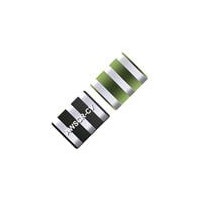
AWSCR-8.00CV-T
ABRACON AWSCR-8.00CV-T Resonator - 8.0 MHz, 22 pF The ABRACON AWSCR-8.00CV-T is a high-quality surface-mount resonator designed for precise frequency stabilization in electronic applications. Manufactured in China (COO: CN), this resonator offers reliable performance for various RF and communication devices. Product Features: Frequency: 8.0 MHz Capacitance: 22 pF Package Type: Reel for automated placement RoHS Compliant: Yes ECCN: EAR99 Part Number: AWSCR-8.00CV-T Manufacturer: ABRACON UOM: Each (EA) Specifications: Parameter Value Frequency 8.0 MHz Capacitance 22 pF Package Type Reel RoHS Compliance Yes ECCN EAR99 Part Number AWSCR-8.00CV-T Manufacturer ABRACON Country of Origin CN UOM EA Additional Details: For detailed technical specifications and application guidelines, please refer to the Datasheet . Note: The datasheet was not processed; please search the internet for the part number AWSCR-8.00CV-T for more details.
Brand: Waldom Electonics
Category: Electronics > Circuit Boards & Components > Passive Circuit Components > Electronic Oscillators